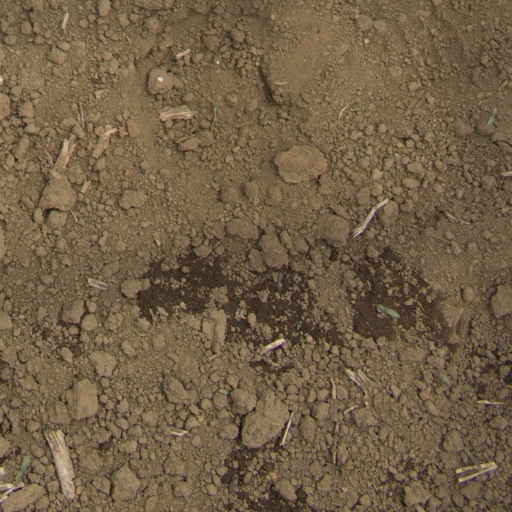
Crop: Jerusalem artichoke